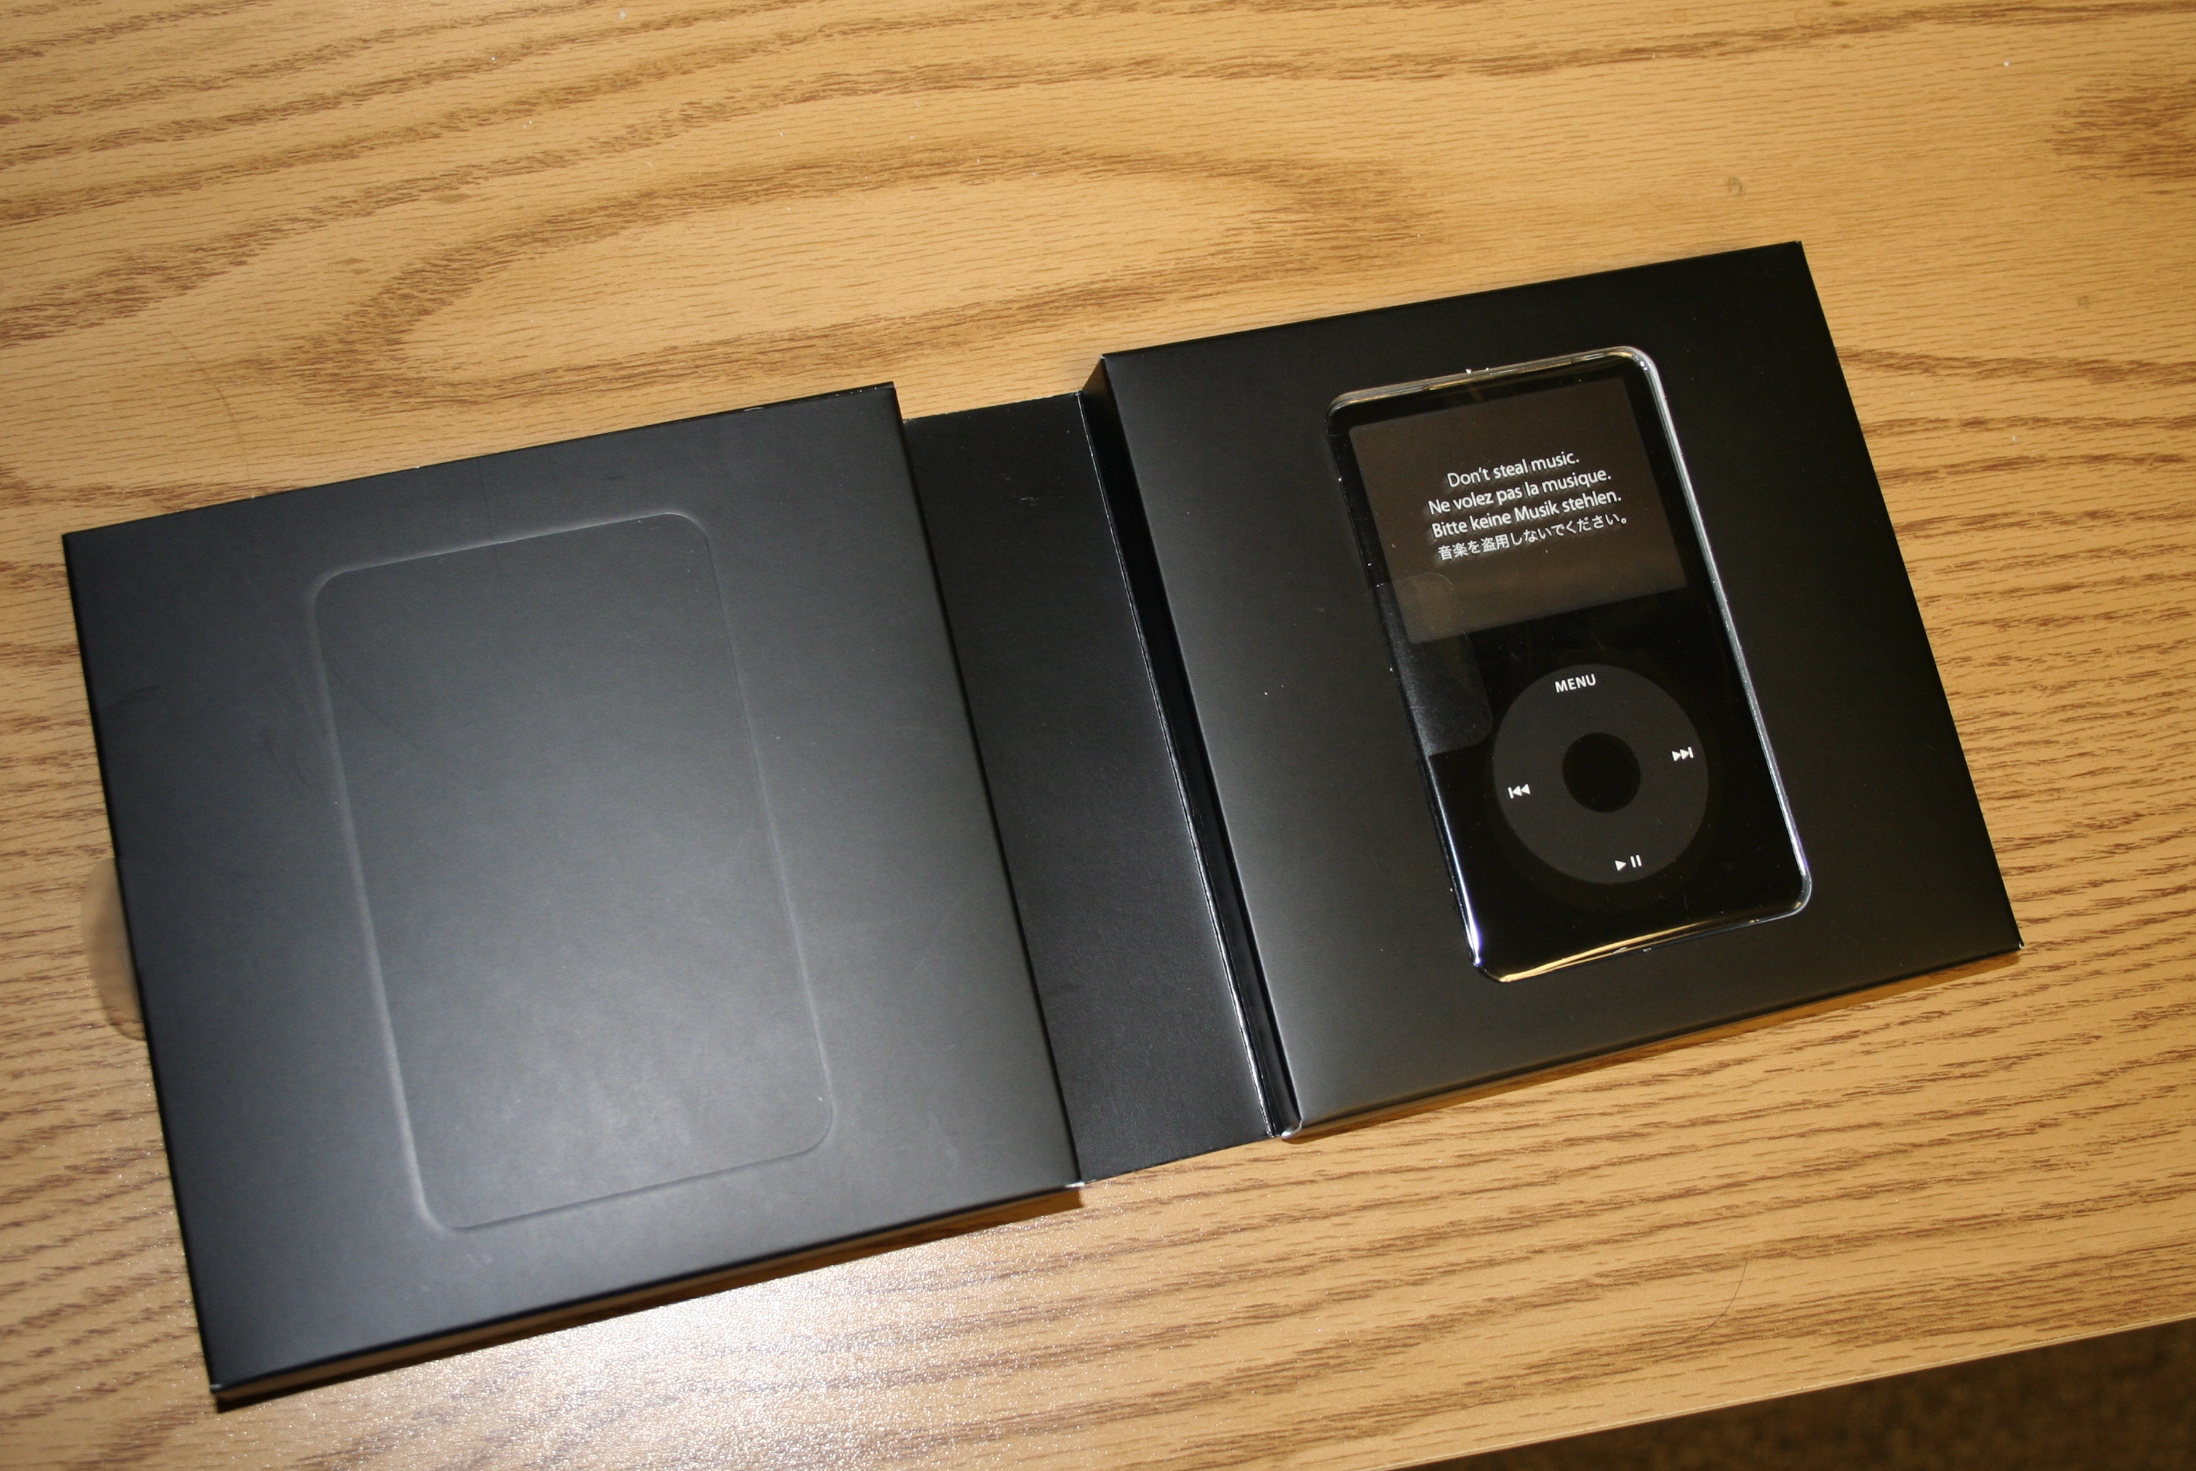
technology, gadget, brand, electronics, multimedia, ipod